Naim Audio amplification

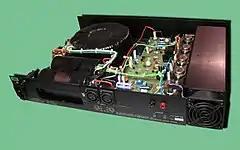
Inside a monoblock chrome

The , based on the design and released in 1975, had remained "virtually unchanged 18 years later"; and was still going strong after 25 years. In early product manuals, recognising that good results required high current amplification, Linn recommended using the "Isobarik PMS" tri-amped with Naim amplifiers. Early on, three amplifiers, fed by a 3-way "NAXO" electronic crossover, would typically be used, one for each stereo pair of the doubled-up treble, midrange and bass driver units. The monaural can be used in a "6-pack" configuration (i.e. six amplifiers, three for each speaker).